Chillin' in My 30s After Getting Fired from the Demon King's Army

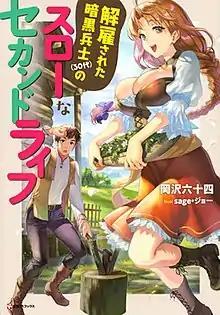
First light novel volume cover

is a Japanese light novel series written by Rokujūyon Okazawa and illustrated by Sage Joh. It was serialized online via the user-generated novel publishing website Shōsetsuka ni Narō from November 2018 to July 2020. It was later acquired by Kodansha, who have published three volumes since August 2019 under their Kodansha Ranobe Books imprint.